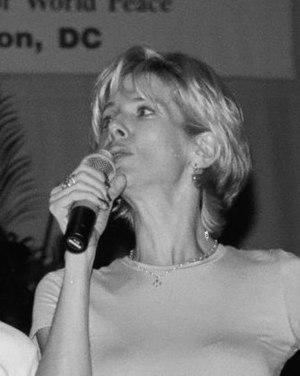
Debby Boone est une chanteuse américaine née le 22 septembre 1956 à Hackensack, New Jersey. Elle est notamment connue pour son succès de 1977 You Light Up My Life qui est un des titres étant restés le plus longtemps numéro 1 des ventes aux États-Unis. Debby Boone est la troisième des quatre filles du chanteur-acteur Pat Boone et de Shirley Foley Boone, fille de la star de musique country Red Foley.
Le Grammy Award du meilleur nouvel artiste est un prix décerné depuis 1959 par la National Academy of Recording Arts and Sciences. Ce prix fait partie des quatre récompenses de la cérémonie des Grammy Awards à ne pas être restreintes à un genre musical donné, avec l'album de l'année, la chanson de l'année et l'enregistrement de l'année.